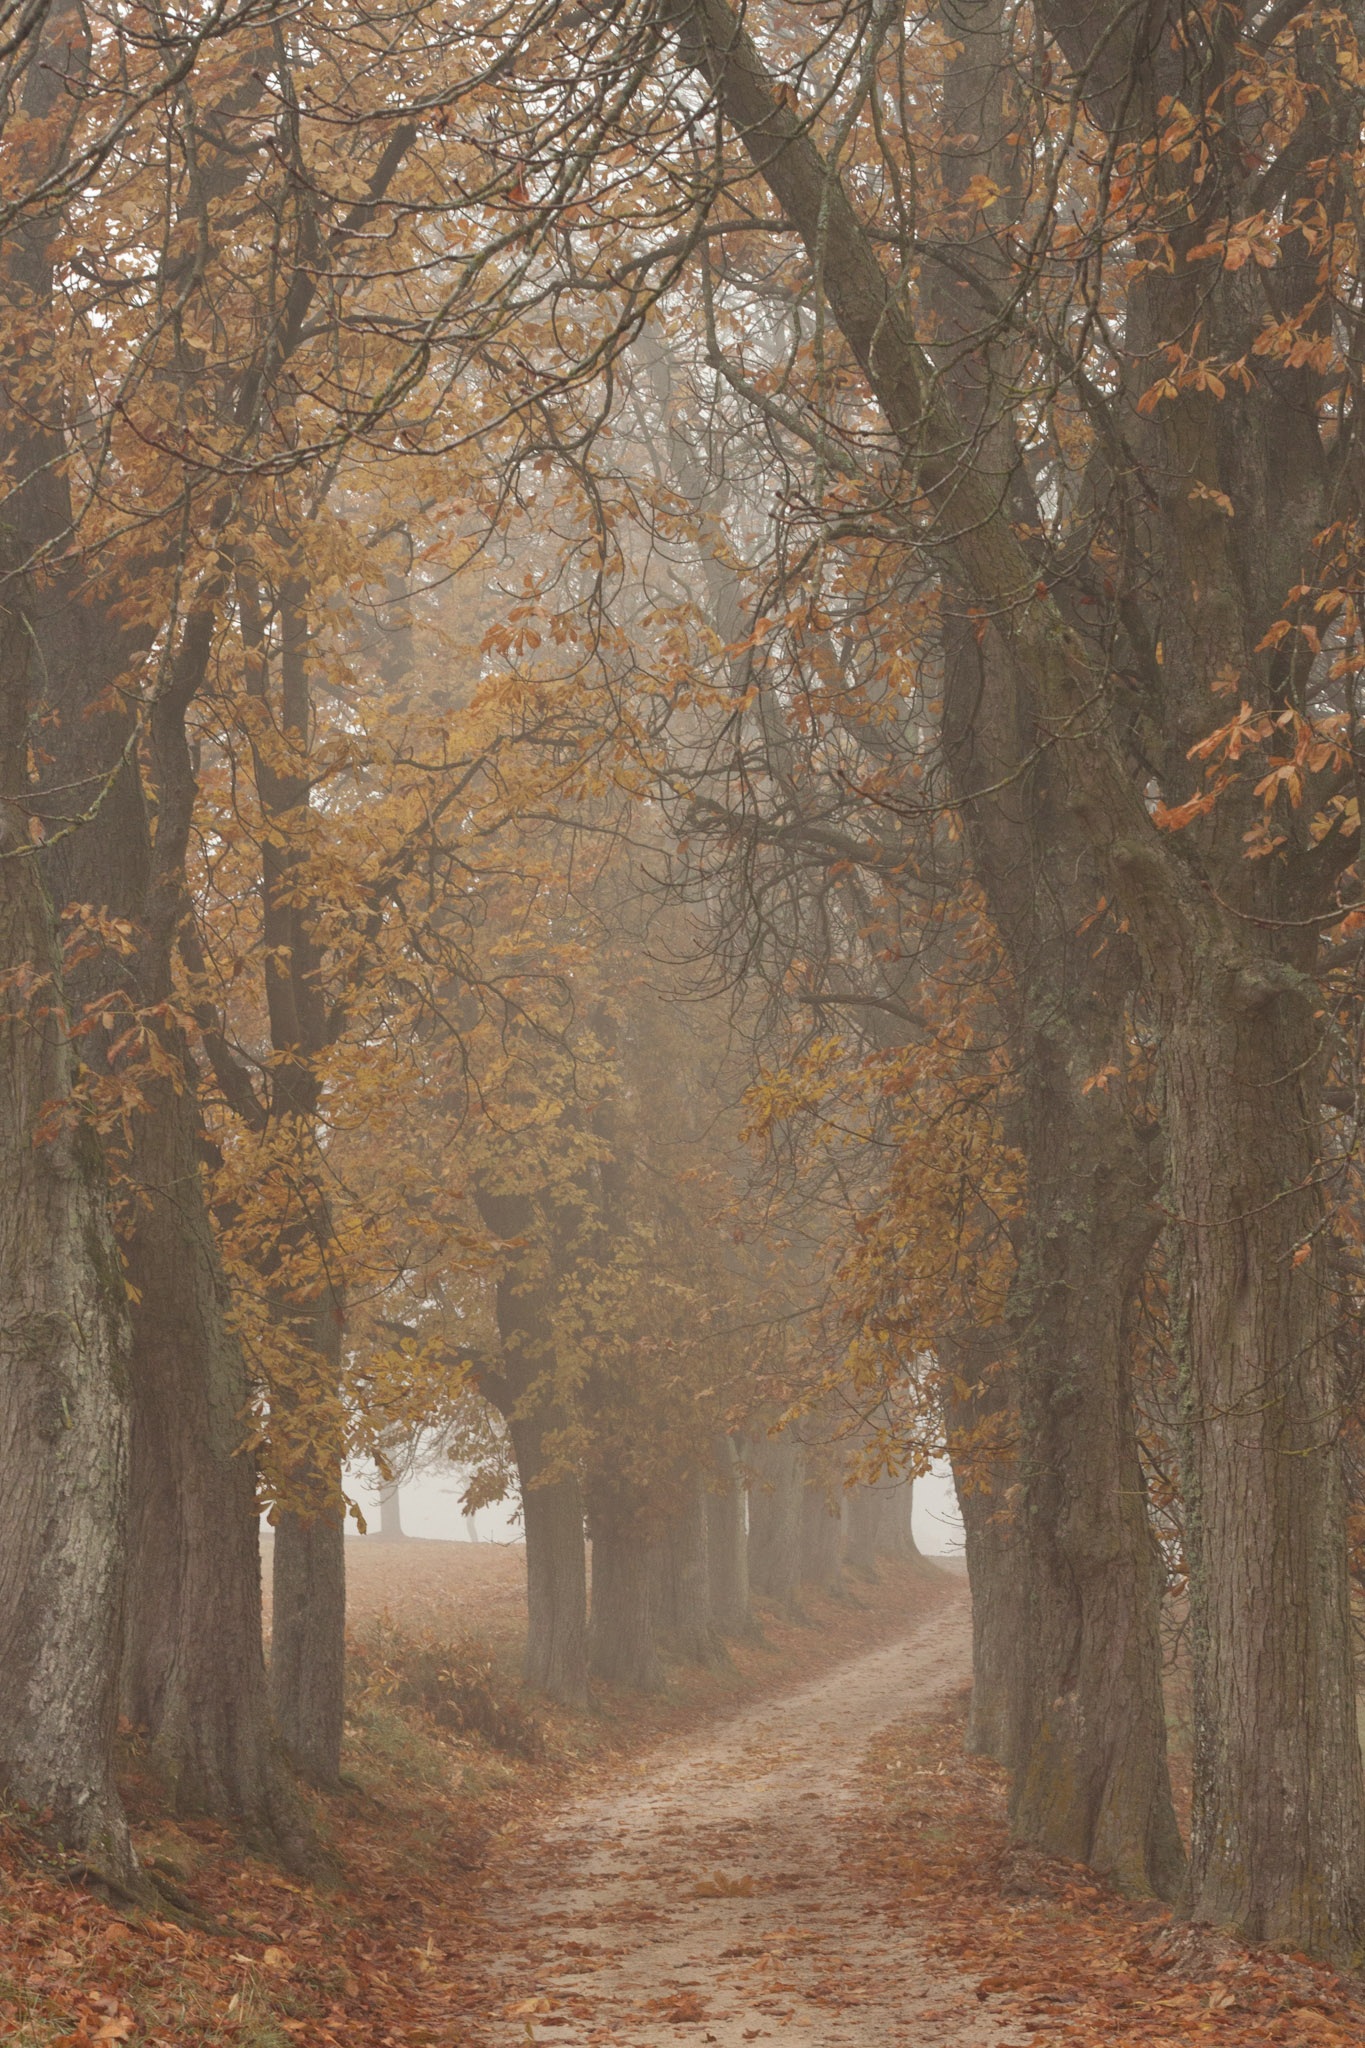
tree, nature, forest, branch, cold, winter, plant, wood, fog, mist, sunlight, morning, leaf, frost, log, autumn, season, trees, leaves, deciduous, woodland, habitat, away, trees sleeping, natural environment, atmospheric phenomenon, woody plant